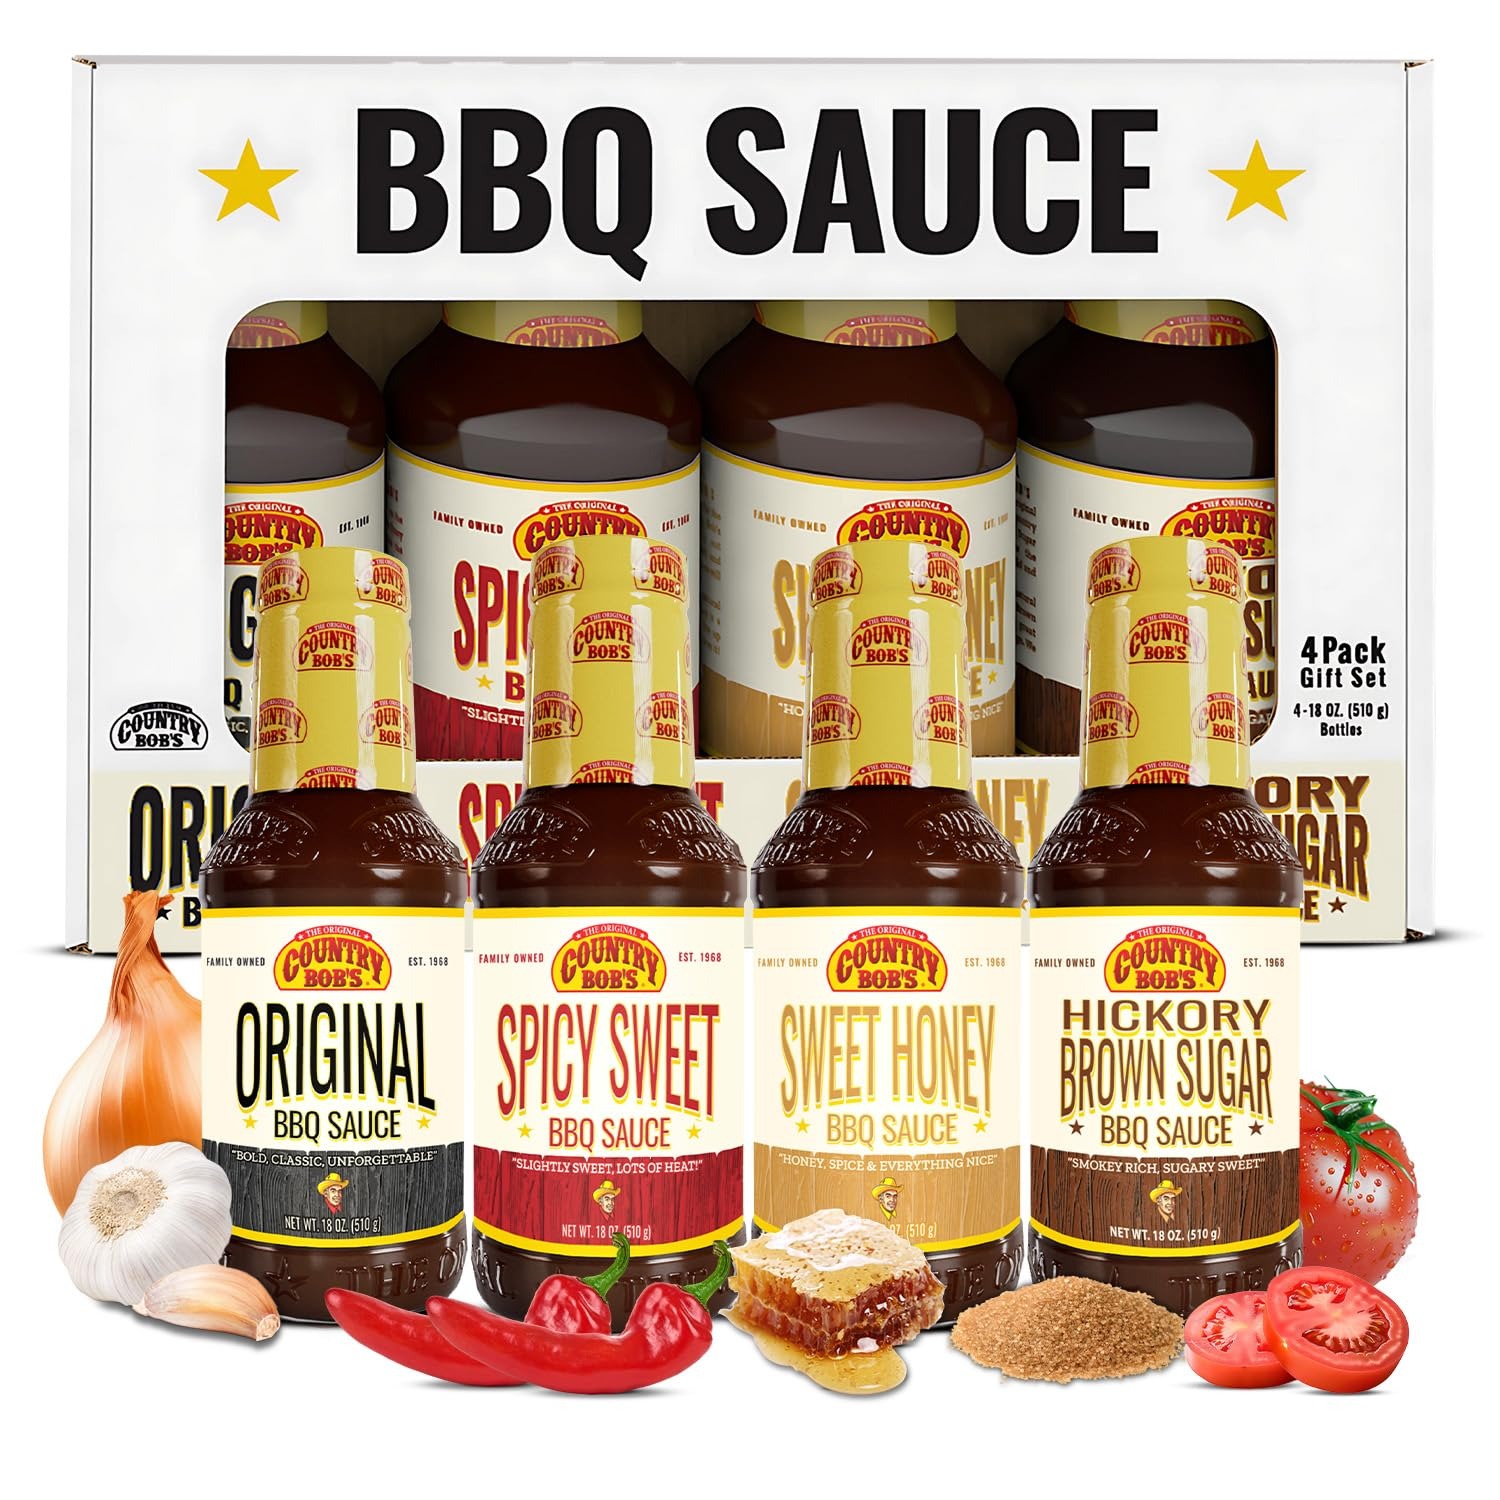
Item Name: Country Bob's BBQ Sauce Variety Pack - Spicy Sweet, Original, Hickory & Brown Sugar, Sweet Honey, Savory Marinades for Grilling, Glazing, 18oz Each
Bullet Point 1: Spicy Sweet BBQ Sauce: This sauce combines a touch of sweetness with bold heat, which is ideal for marinating meats or enhancing grilled veggies. Crafted with fresh ingredients for maximum flavor.
Bullet Point 2: Original Barbecue Sauce: A robust, smoky flavor meets sweetness in this thick, rich sauce. Ideal for basting, glazing, and grilling, it enhances everything from ribs to burgers with its mouthwatering taste.
Bullet Point 3: Hickory & Brown Sugar Barbecue Sauce: Enjoy the hearty, bacon-like flavor with a touch of sweetness from brown sugar and a hint of hickory smoke. Great for grilling, dipping, or enhancing your meals.
Bullet Point 4: Sweet Honey Barbecue Sauce: This gluten-free sauce features a sweet and zesty profile, adding flavor to chicken, fish, and pork dishes. A versatile grilling essential that complements various recipes.
Bullet Point 5: Variety Pack of Flavorful BBQ Sauces: Enjoy all 4 delicious flavors—Spicy Sweet, Original, Hickory & Brown Sugar, and Sweet Honey— ideal choice for any BBQ lover looking to elevate their grilling experience!
Product Description: Discover the ultimate grilling experience with Country Bob's BBQ Sauce Variety Pack, featuring four delicious flavors: Spicy Sweet, Original, Hickory & Brown Sugar, and Sweet Honey. Each sauce is crafted with fresh ingredients to enhance your meals, from meats to veggies. The Spicy Sweet sauce delivers a perfect balance of sweetness and bold heat, while the Original sauce offers a rich, smoky sweetness that elevates any dish. Enjoy the hearty, bacon-like flavor of Hickory & Brown Sugar, and indulge in the zesty profile of Sweet Honey, ideal for marinating and grilling. Whether you're hosting a backyard barbecue or enjoying a family dinner, this variety pack is ideal for every BBQ lover seeking to elevate their culinary creations!
Value: 4.0
Unit: Count

Price: 24.99